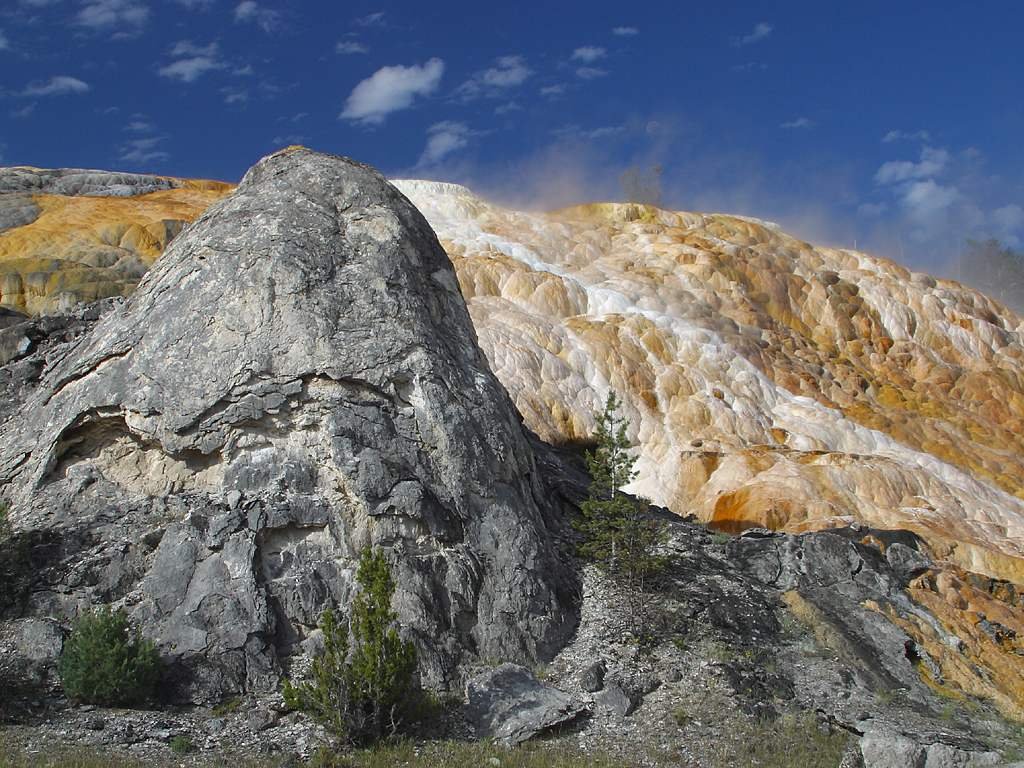
landscape, sea, coast, nature, rock, wilderness, walking, mountain, snow, hill, adventure, mountain range, formation, cliff, orange, color, usa, yellow, terrain, national park, material, ridge, summit, geology, alps, badlands, hot, boulder, plateau, minerals, fell, wyoming, volcanic, yellowstone national park, landform, ocher, mountain pass, deposits, mountainous landforms, sinter